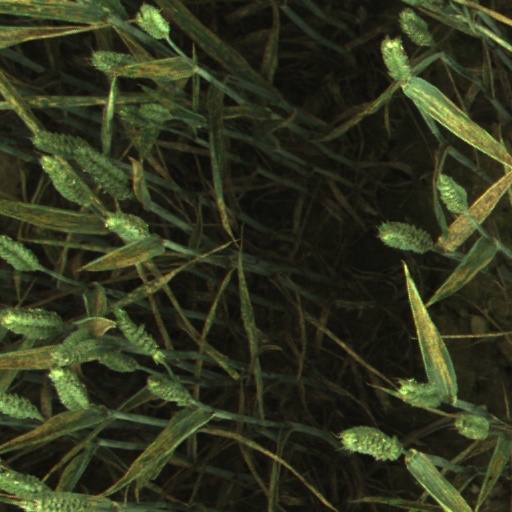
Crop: wheat